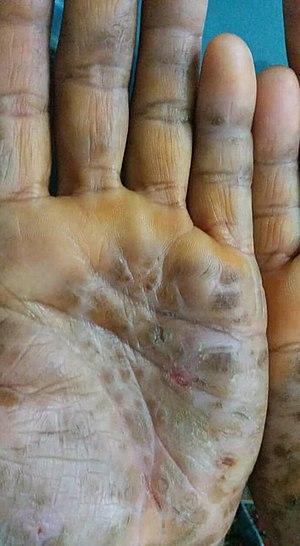
Description clinique Une kératodermie palmoplantaire diffuse (voir ce terme) avec des plaques érythémateuses se développe entre la première et la quatrième année de vie, les plantes des pieds étant généralement plus sévèrement atteintes que les paumes des mains. Une hyperkératose psoriasiforme peut déborder sur les faces dorsales des mains et des pieds (expansion transgrédiente), et, de manière moins fréquente, des lésions peuvent être observées au niveau des membres (genoux, coudes). Les lésions cutanées sont suivies par une gingivite intense évoluant rapidement en parodontite avec alvéolyse et perte précoce de la dentition primaire. Les lésions cutanées sont aggravées par le froid et par les épisodes de sévère parodontite. Pendant l'enfance, la parodontite réapparaît, résultant en une perte rapide de la dentition définitive. Des cas de SPL avec une maladie parodontale légère et/ou tardive ont été rapportés de manière occasionnelle. Ce symptôme s'accompagne dans la moitié des cas d'une susceptibilité accrue aux infections cutanées et systémiques (furonculose, abcès cutanés, pyodermite, hidradénite suppurée (voir ce terme), infection des voies respiratoires...). Les patients peuvent aussi présenter une hyperhidrose malodorante, une hyperkératose folliculaire, une dystrophie unguéale ou des calcifications durales. L'association du SPL avec un mélanome malin ou un cancer épidermoïde a été rapportée dans de rares cas.